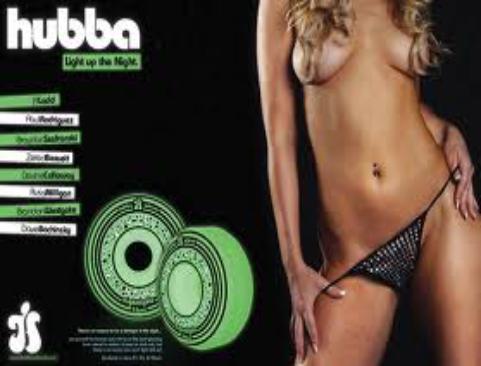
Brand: hubba wheels
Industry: Clothes